Rail rolling stock in New South Wales

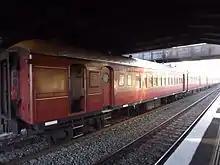
N type carriage stock

28 Endeavour diesel railcars were introduced from 1994 to operate the non-electrified CityRail lines to replace the ageing DEB railcars and some of the 620/720 class railcars. They currently operate on the Southern Highlands line, the Illawarra line between Kiama and Bomaderry, the "Bathurst Bullet" on the Main Western line and the Hunter line. They previously operated weekend service on the Moss Vale – Unanderra line. They operate as two or four-car sets. Several cars were converted into Xplorers, which they are technically and mechanically identical to.